List of characters in the Breaking Bad franchise

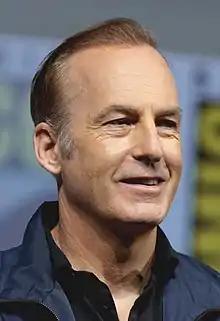
Bob Odenkirk

Saul Goodman (played by Bob Odenkirk), real name James Morgan McGill, is a sleazy and unscrupulous lawyer who acts as Walter and Jesse's attorney and provides some of the series' comic relief. He uses the name "Saul Goodman" because he thinks his clients feel more confident with a Jewish lawyer; this name is also homophonous with the expression "[it]'s all good, man." Dressing in flashy suits, Saul maintains extensive connections within the criminal underworld and serves as a go-between connecting drug distributors, fixers, impersonators, and other criminals-for-hire. Despite his flamboyant appearance and mannerisms—punctuated by his outrageously low-budget TV commercials—Saul is a highly competent lawyer who is able to solve problems and find loopholes in order to protect his clients. He is also reluctant to be associated with violence or murder.